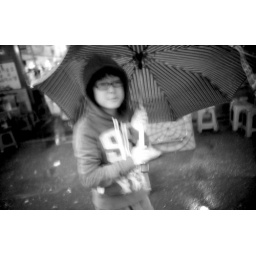
We're going to a fish market in Incheon KoreaOct.31, 2009